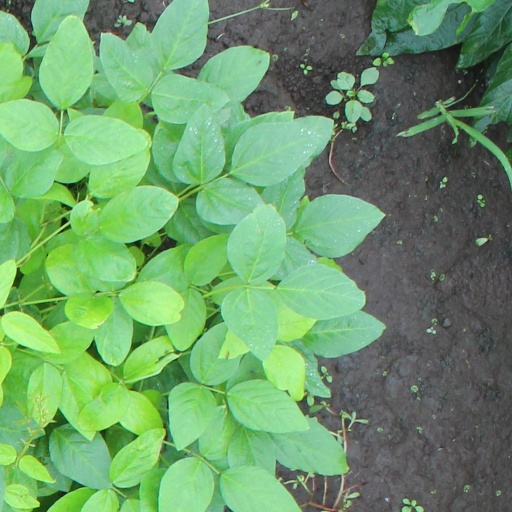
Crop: soybean